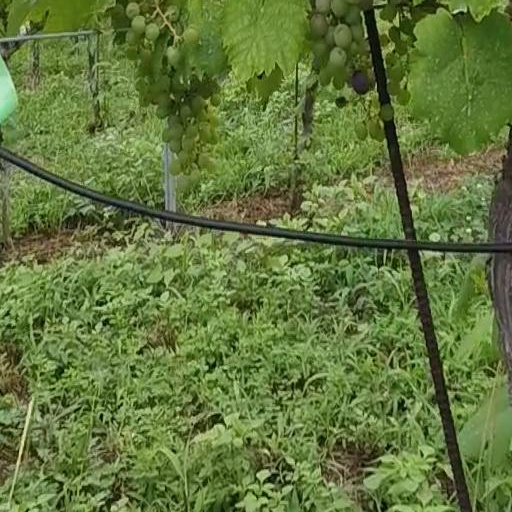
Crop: grape